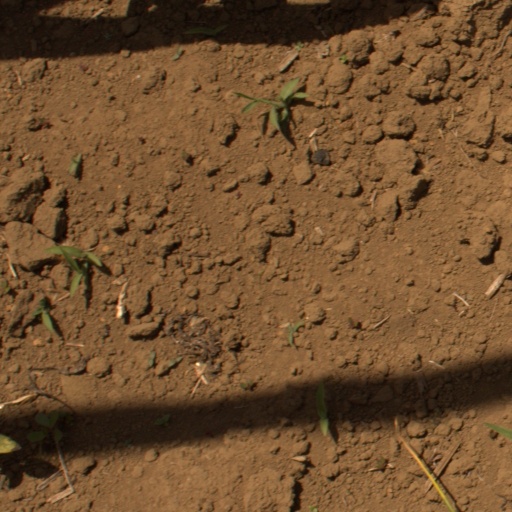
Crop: Jerusalem artichoke